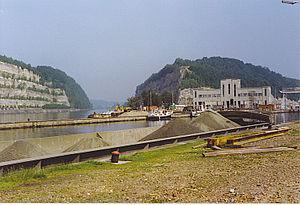
Le fort d’Ében-Émael est un fort belge situé près du village d'Ében-Émael, dans la commune de Bassenge, en province de Liège, non loin de la frontière avec les Pays-Bas. Il fut construit entre 1932 et 1935 en tant que pièce maîtresse du nord de la ceinture fortifiée de Liège.
La montagne Saint-Pierre est une colline s'étendant du nord au sud entre les vallées du Geer et de la Meuse, de Maastricht jusqu'aux environs de Liège.
Le canal Albert est un canal à grand gabarit de 130 km de long situé en Belgique. Il relie le Port autonome de Liège sur la Meuse au port d'Anvers, sur l'estuaire de l'Escaut et à la mer du Nord. Il porte ce nom en souvenir d'Albert Iᵉʳ, roi des Belges.